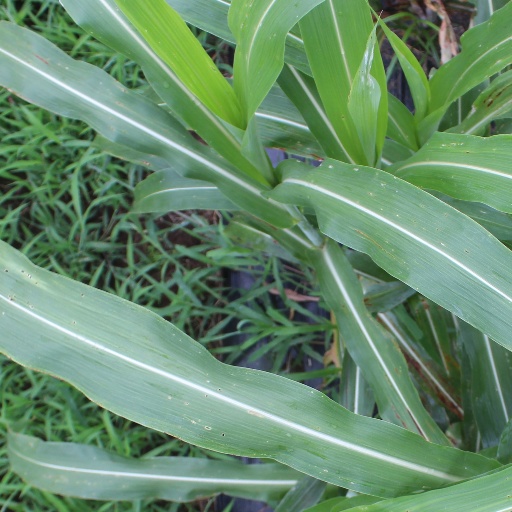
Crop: sorghum